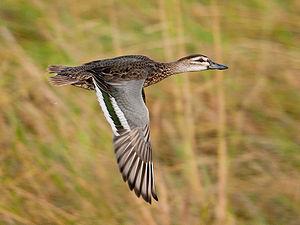
La Sarcelle d'été est une espèce d'oiseaux aquatiques appartenant à la famille des Anatidae.